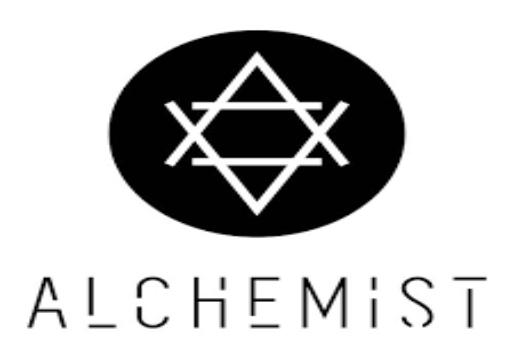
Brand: Alchemist
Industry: Clothes